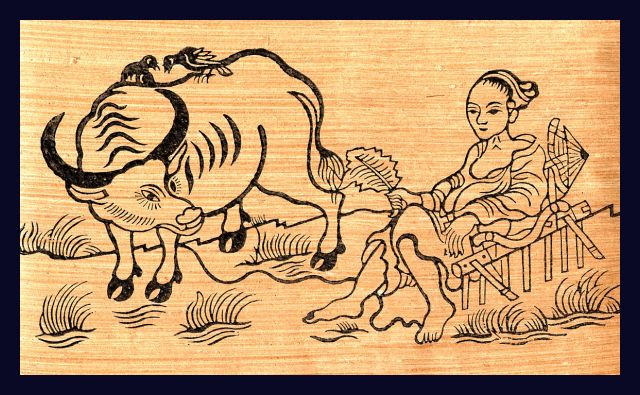
user: text: Các đường nét chính trong bức tranh có màu gì?
assistant: text: Màu đen

user: text: Bức tranh này thể hiện điều gì về cuộc sống nông thôn truyền thống ở các nước Đông Nam Á?
assistant: text: Sự gắn bó giữa con người với nông nghiệp (con trâu) và nghề thủ công truyền thống (dệt vải).

user: text: Ngoài con trâu, người phụ nữ và dụng cụ dệt của cô ấy, bức tranh còn có những chi tiết nào nhỏ hơn và chúng gợi lên không gian sinh hoạt nào?
assistant: text: Có hai con chim nhỏ đậu trên lưng trâu và các bụi cỏ, vệt sóng dưới chân trâu và người phụ nữ. Chúng gợi lên một khung cảnh nông thôn yên bình, gần gũi với thiên nhiên và đời sống lao động.